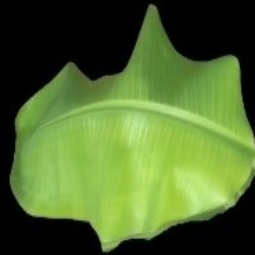
Label: Healthy